Clara Barthold Mayer

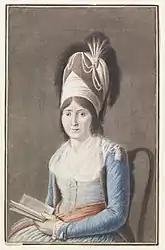
Clara Barthold Mayer, by Luigi Mayer (1799)

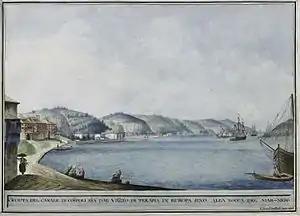
View of the Bosporus from Tarabya to the Black Sea entrance

Clara Barthold Mayer (born in Switzerland during the late 18th century) was an Orientalist painter who worked in Istanbul. She was married to the Italian-German painter, Luigi Mayer.